Mare Island

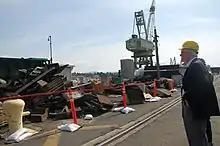
Congressman George Miller on Mare Island in 2011.

For over a century, Mare Island hosted the Navy's Mare Island Naval Shipyard. The growing size and number of the country's naval fleet was making older facilities obsolete and led to increased building and refitting of shipyards nationally. In 1872, the U.S. Public Works Department commenced construction of a drydock on the island, setting it on a foundation of cut granite blocks. The work was completed in 1891. A second drydock was begun in 1899, a concrete structure long set on wooden piles; it was completed in 1910. By 1941 a third drydock had been completed and drydock number four was under construction. The ammunition depot and submarine repair base were modern, fireproof buildings. A million dollar, three-way vehicle causeway to Vallejo replaced a ferry service.